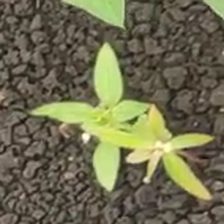
Weed species: Moti_dudhi(Euphorbia_geneculata_L)